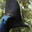
Label: bird